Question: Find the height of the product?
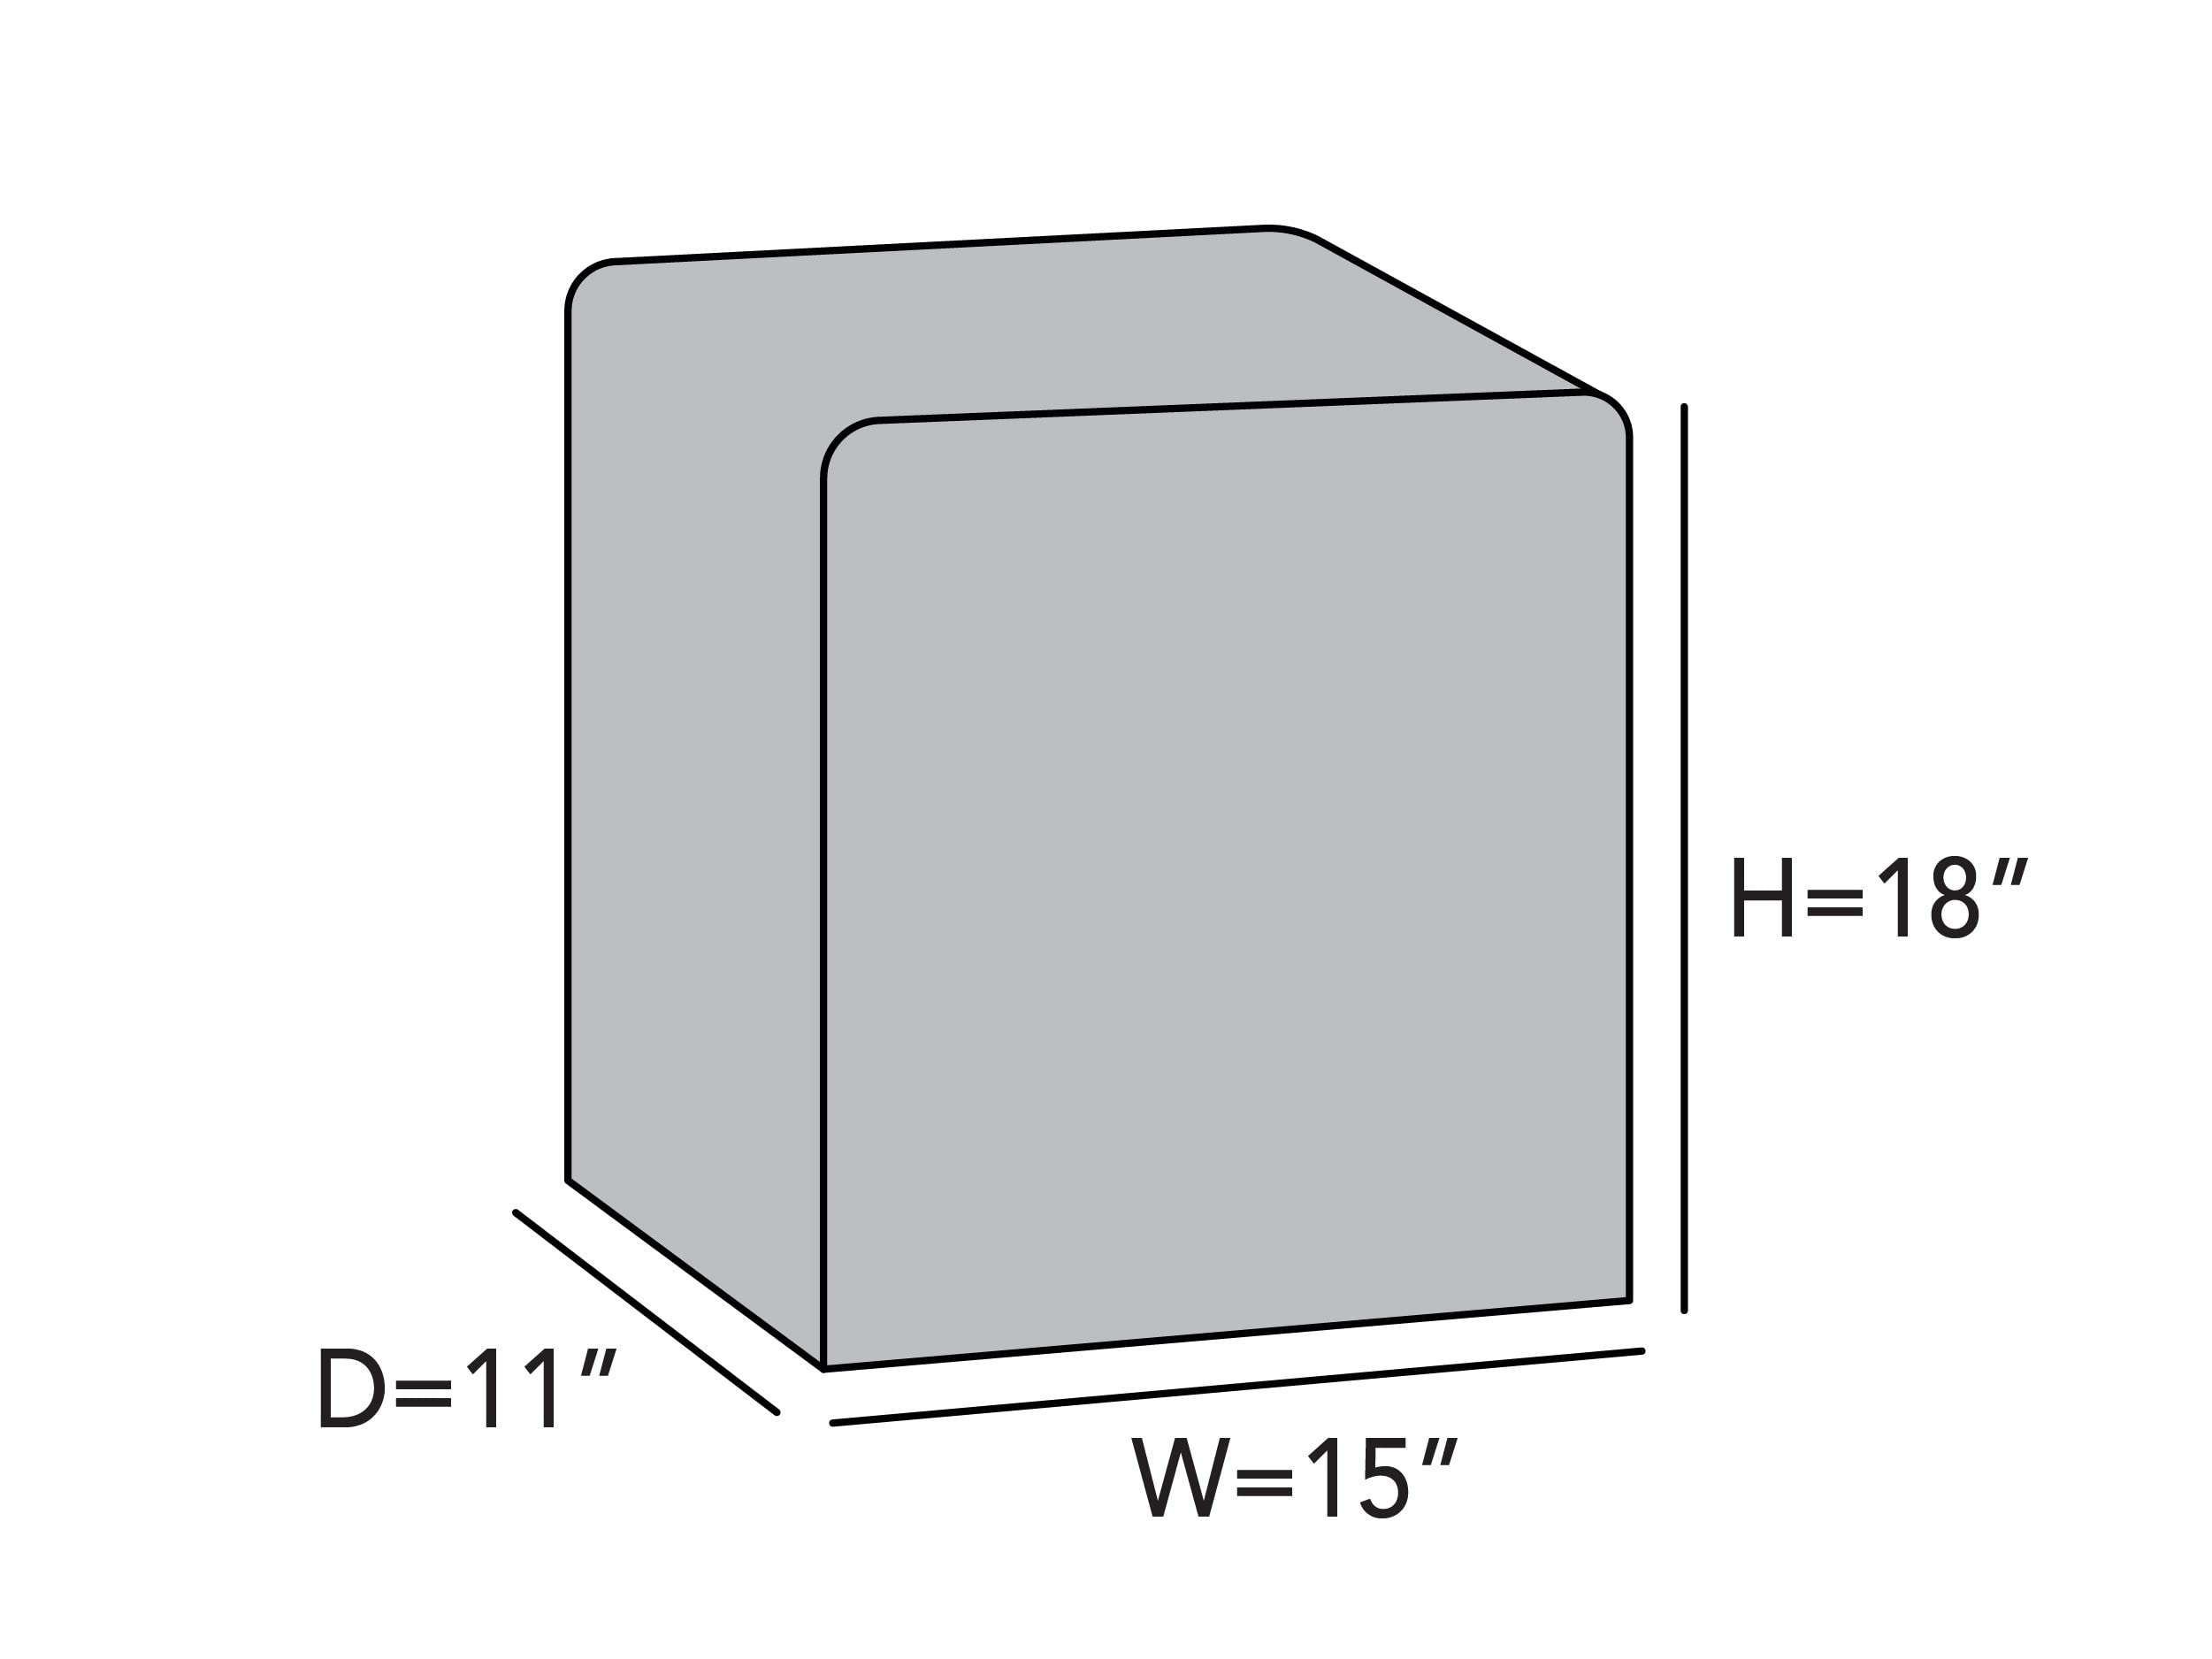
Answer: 18.0 inch